Osmo Buller

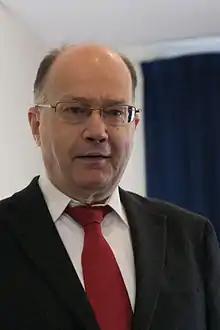
Osmo Buller at the UEA Headquarters Open House in Rotterdam, 2016

Osmo Buller is a Finnish Esperantist (born 1950) is the General Director of the Universal Esperanto Association.